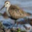
Label: bird